Jack Maple

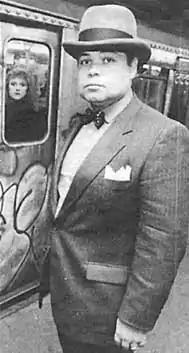

Jack Maple (September 23, 1952 – August 4, 2001) was a New York City Transit officer and remembered for holding the first newly created position of deputy police commissioner for operations and crime control strategies, succeeded by Ed Norris. He created the CompStat methodology of crime fighting and law enforcement strategy, co-authored the book "The Crime Fighter", and inspired the television series "The District".